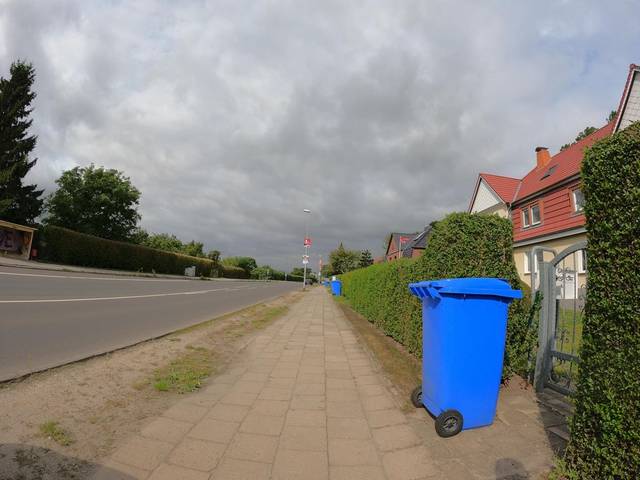
Region: Germany
Coordinates: 54.314, 13.058